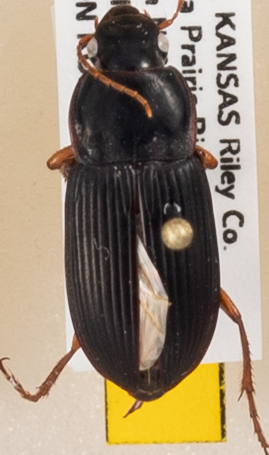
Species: Harpalus pensylvanicus
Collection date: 2019-09-11
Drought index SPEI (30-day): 1.498
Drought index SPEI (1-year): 1.69
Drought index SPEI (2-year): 1.029